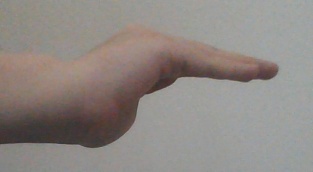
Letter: haa